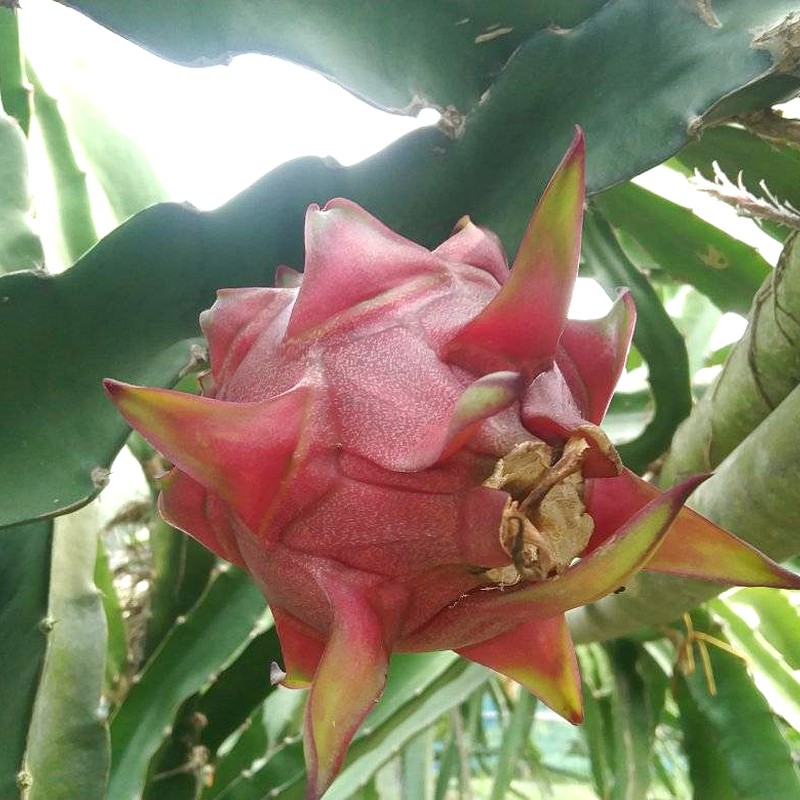
Label: Fresh Dragon Fruit